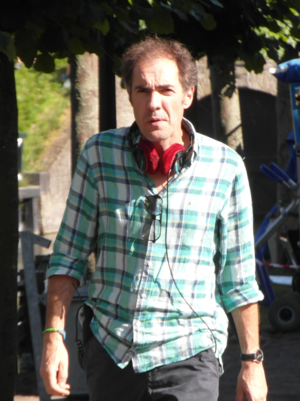
Johan Nijenhuis, né le 4 mars 1968 à Markelo, est un réalisateur, producteur et scénariste néerlandais.